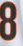
Number: 8